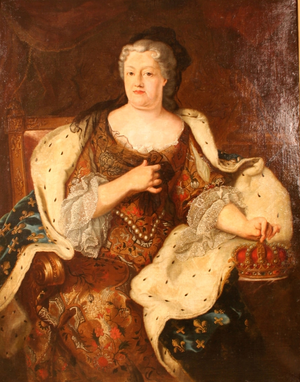
Élisabeth-Charlotte d’Orléans, petite-fille de France, dite « Mademoiselle de Chartres », ensuite « Mademoiselle » en tant qu'aînée des petites-filles du roi Louis XIII, membre de la Maison de France, née le 13 septembre 1676 à Saint-Cloud et morte le 23 décembre 1744 à Commercy, est la fille de « Monsieur » duc d'Orléans et frère de Louis XIV de France, et d'Élisabeth-Charlotte de Bavière, princesse Palatine ; elle épousa le duc de Lorraine et de Bar Léopold Iᵉʳ. Elle assuma la régence des Duchés pour son fils retenu à Vienne de 1729 à 1737 puis fut investie à titre viager de la principauté de Commercy.
Le portait de Charlotte-Élisabeth de Bavière, duchesse d'Orléans et princesse Palatine du Rhin, a été exécuté en 1713 par le peintre français Hyacinthe Rigaud pour répondre à la sollicitation d'un commanditaire du modèle.